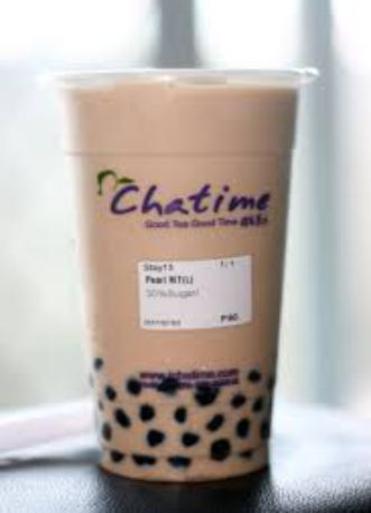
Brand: chatime
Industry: Food